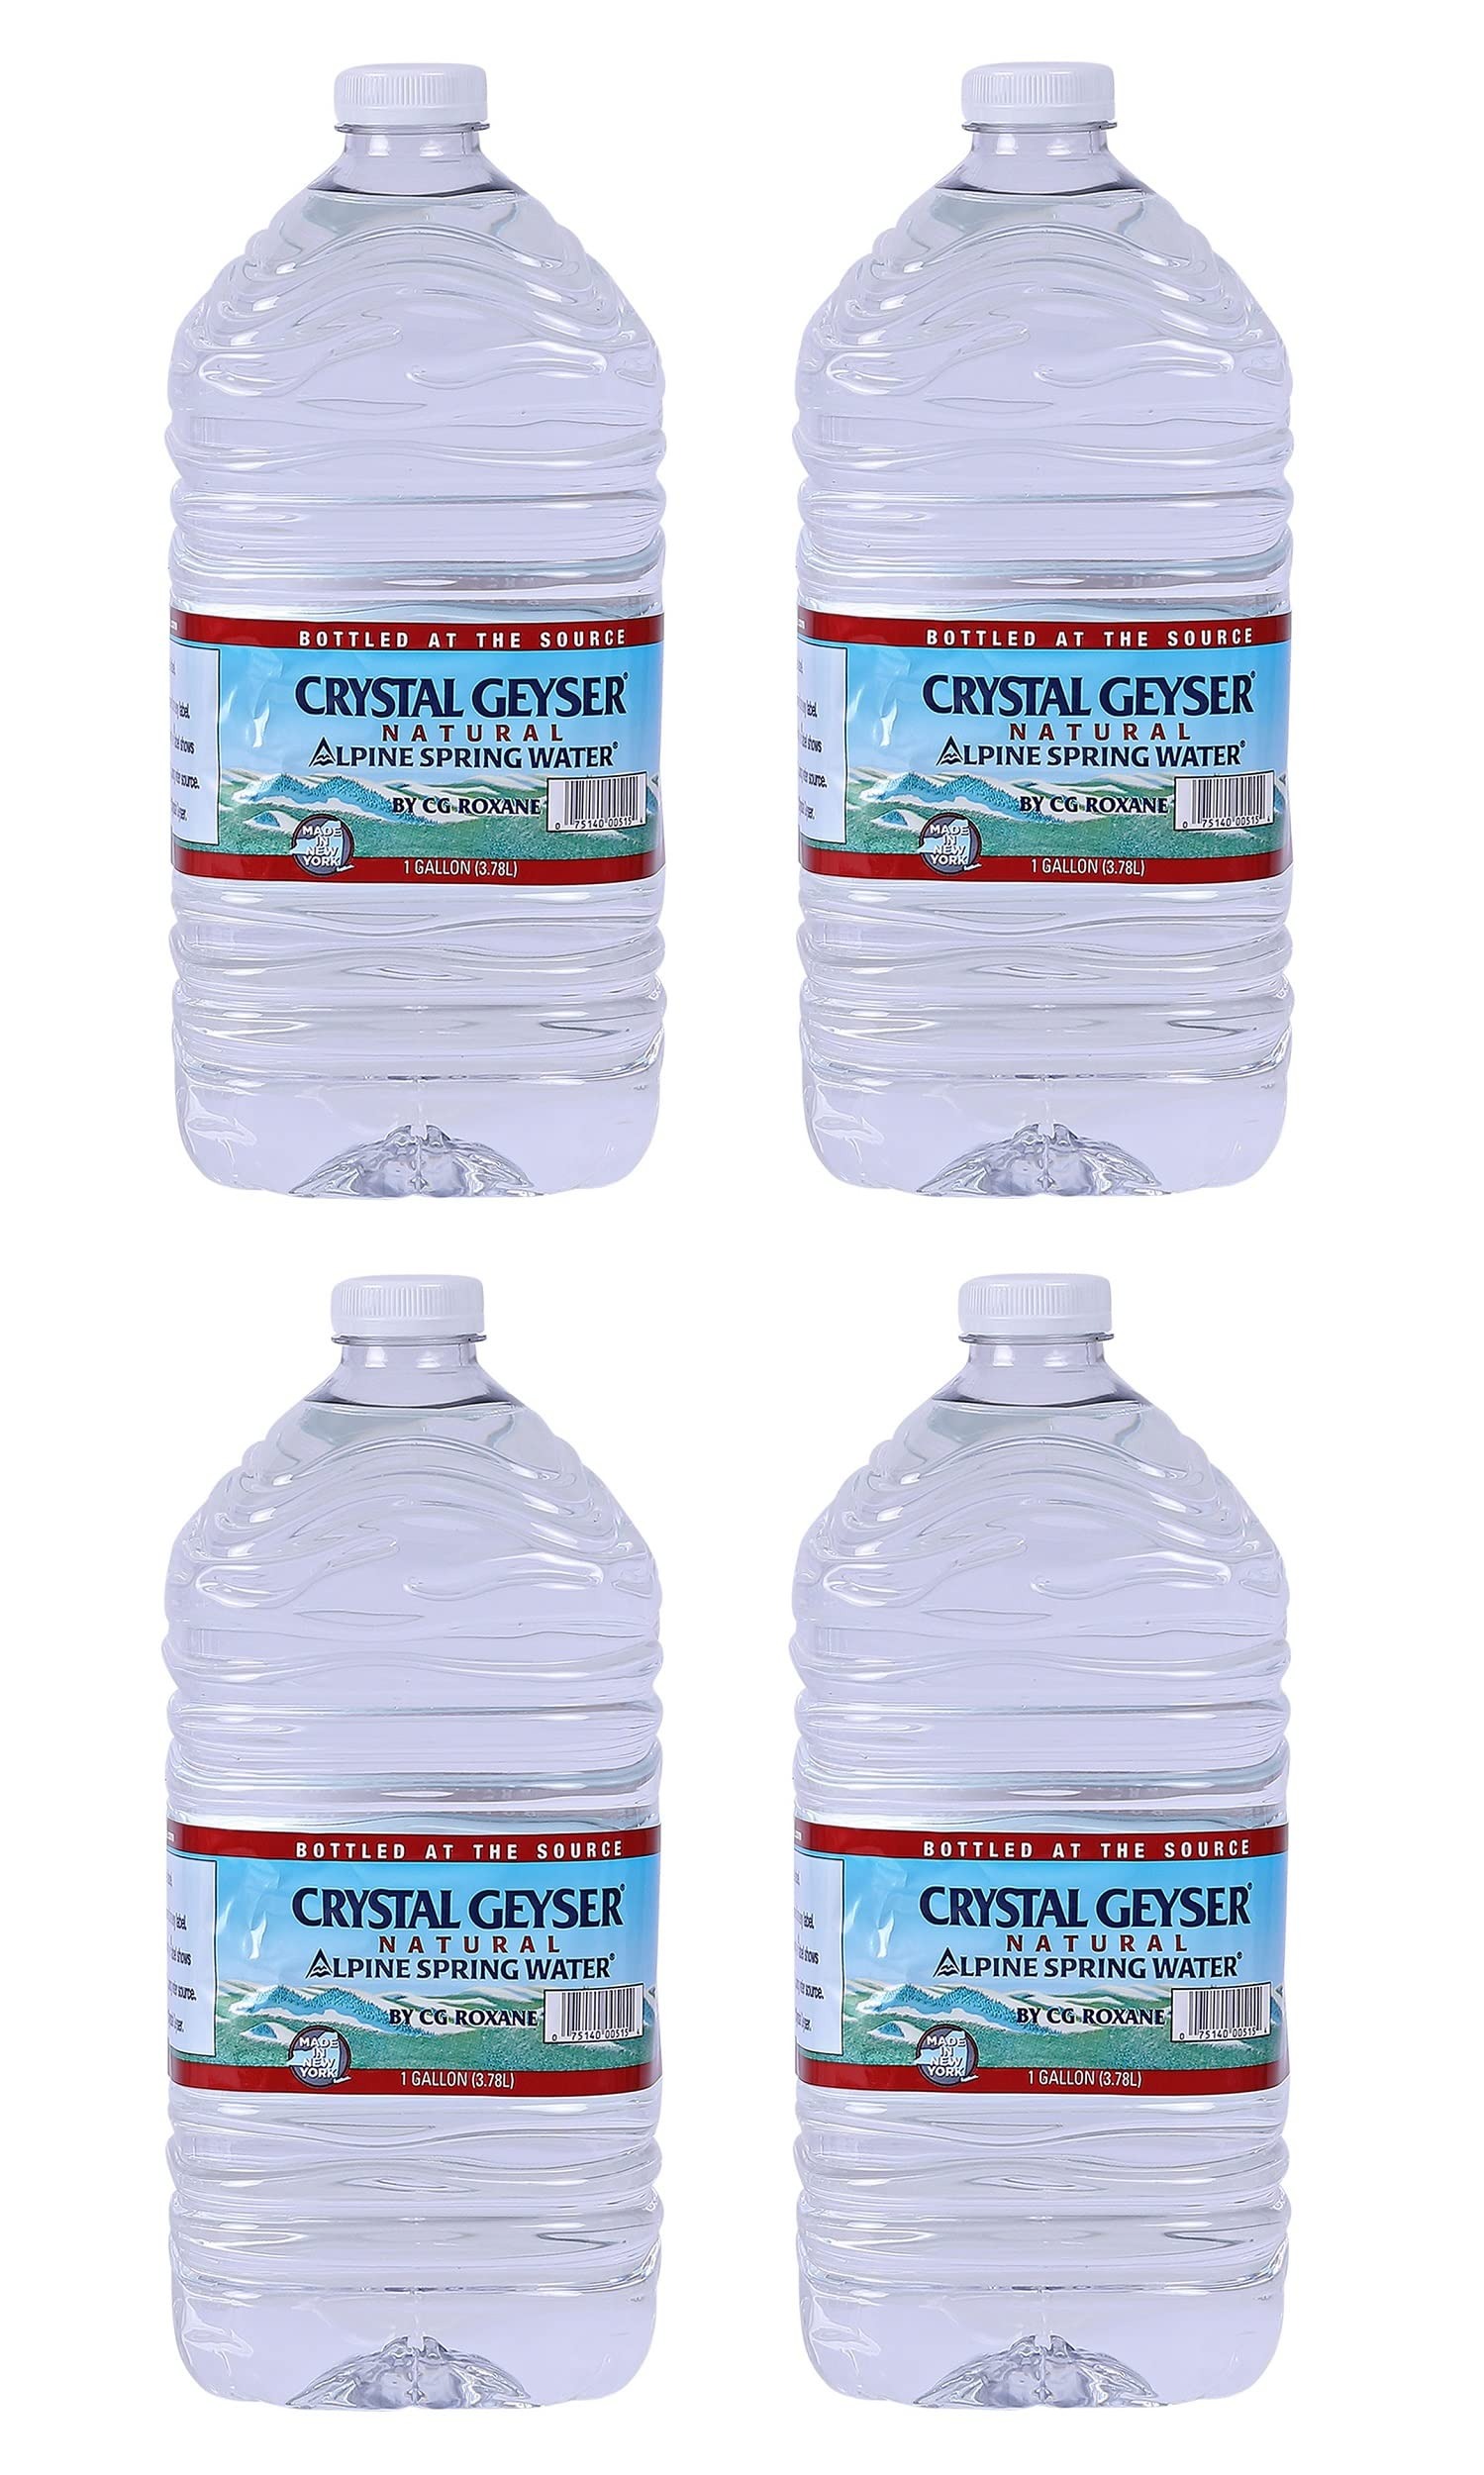
Item Name: CRYSTAL GEYSER SINCE 1977 NATURAL SPRING WATER PLASTIC JUG 4 CT 512 OZ - 0075140125151
Bullet Point 1: 1 gallon / 128 fl oz bottles, quantity 4
Bullet Point 2: 100% Natural Spring Water - Not just Filtered TAP Water
Bullet Point 3: Bottled at the Source
Value: 512.0
Unit: Fl Oz

Price: 25.995